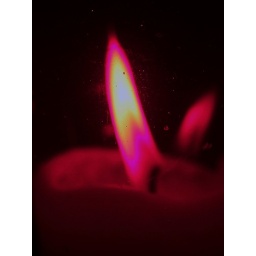
A lit candle in a red Glass..., the flame with its different heat zones...